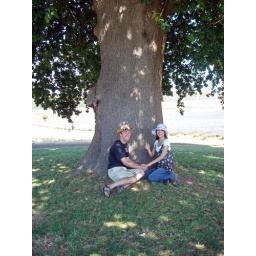
Amy and me sitting in a tree